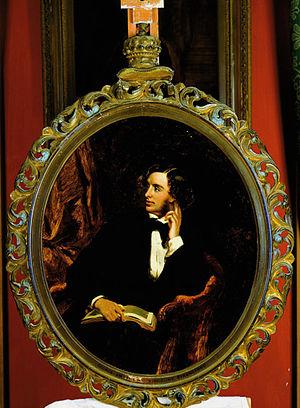
George Smythe, 7ᵉ vicomte Strangford, titré l'honorable George Smythe jusqu'en 1855, est un homme politique conservateur britannique, mieux connu pour son association avec Benjamin Disraeli et le mouvement de Young England. Il sert brièvement comme sous-secrétaire d'État aux Affaires étrangères en 1846 sous Robert Peel.